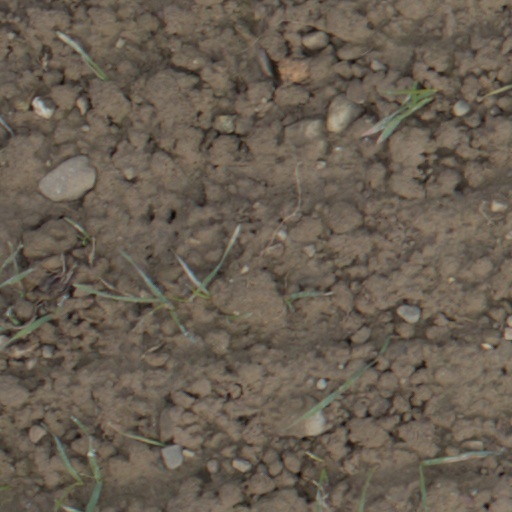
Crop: wheat